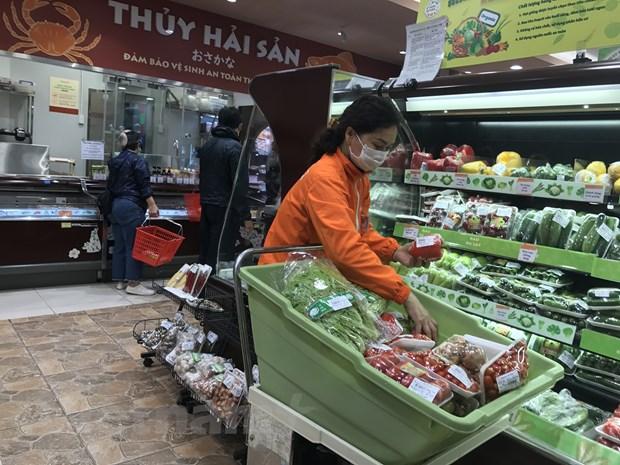
người phụ nữ đang cầm trên tay một hộp rau quả tươi